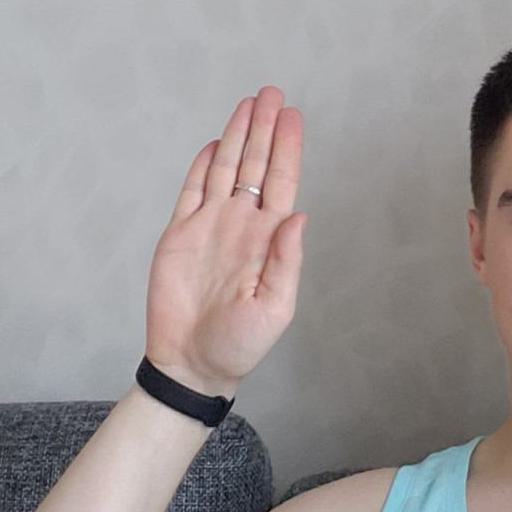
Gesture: stop